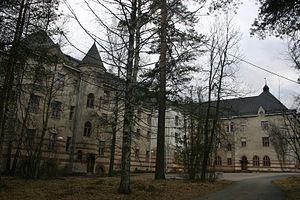
Svante Magnus Schjerfbeck est un architecte finlandais.
Röykkä est un village du sud de la municipalité de Nurmijärvi, en Finlande, près du lac Sääksjärvi. Il a une population de moins de 2 000 habitants. La Seututie 132 entre Vantaa et Loppi passe par Röykkä. La distance de Röykkä le long de cette route à Klaukkala, le plus grand village de Nurmijärvi, est d'environ 12 kilomètres. Il existe également un chemin de fer entre Hyvinkää et Karis.
Nurmijärvi est une municipalité du sud de la Finlande, le village centre se situe à 37 km du centre de la capitale Helsinki. Les communes voisines sont Hyvinkää au nord, Tuusula à l'est, Vantaa au sud-est, Espoo au sud et Vihti à l'ouest.